Sky position (RA, Dec in degrees): 163.132, 7.921
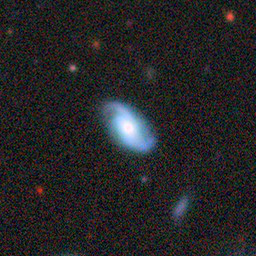
Galaxy morphology: Unbarred Loose Spiral Galaxies